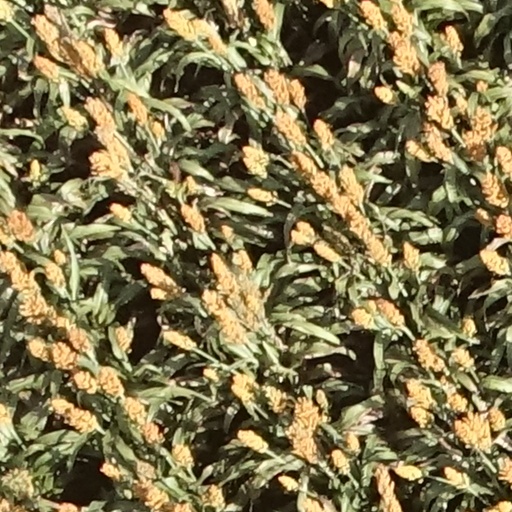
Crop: sorghum